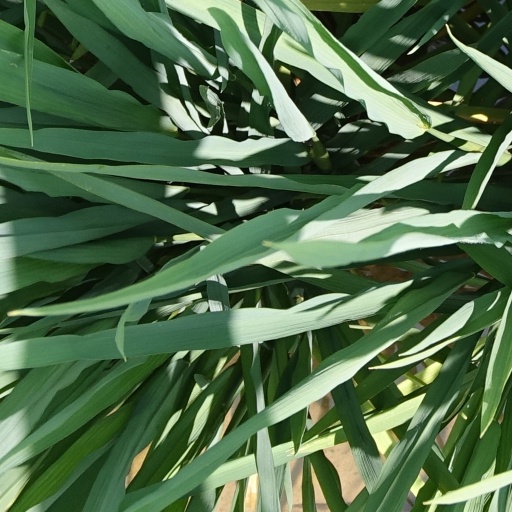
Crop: rice